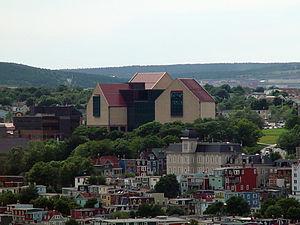
Terre Neuve, ou Nœuds et dénouements au Québec, est un film américain réalisé par Lasse Hallström, sorti en 2001.